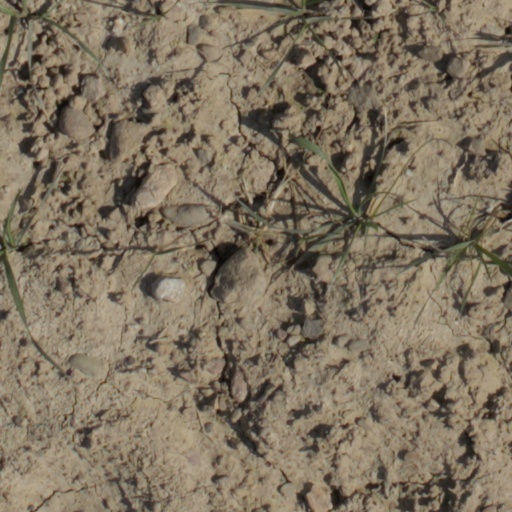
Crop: wheat